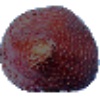
Label: Salak 1